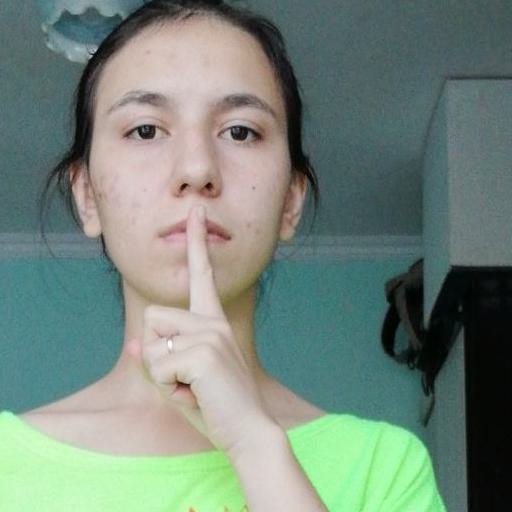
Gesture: mute